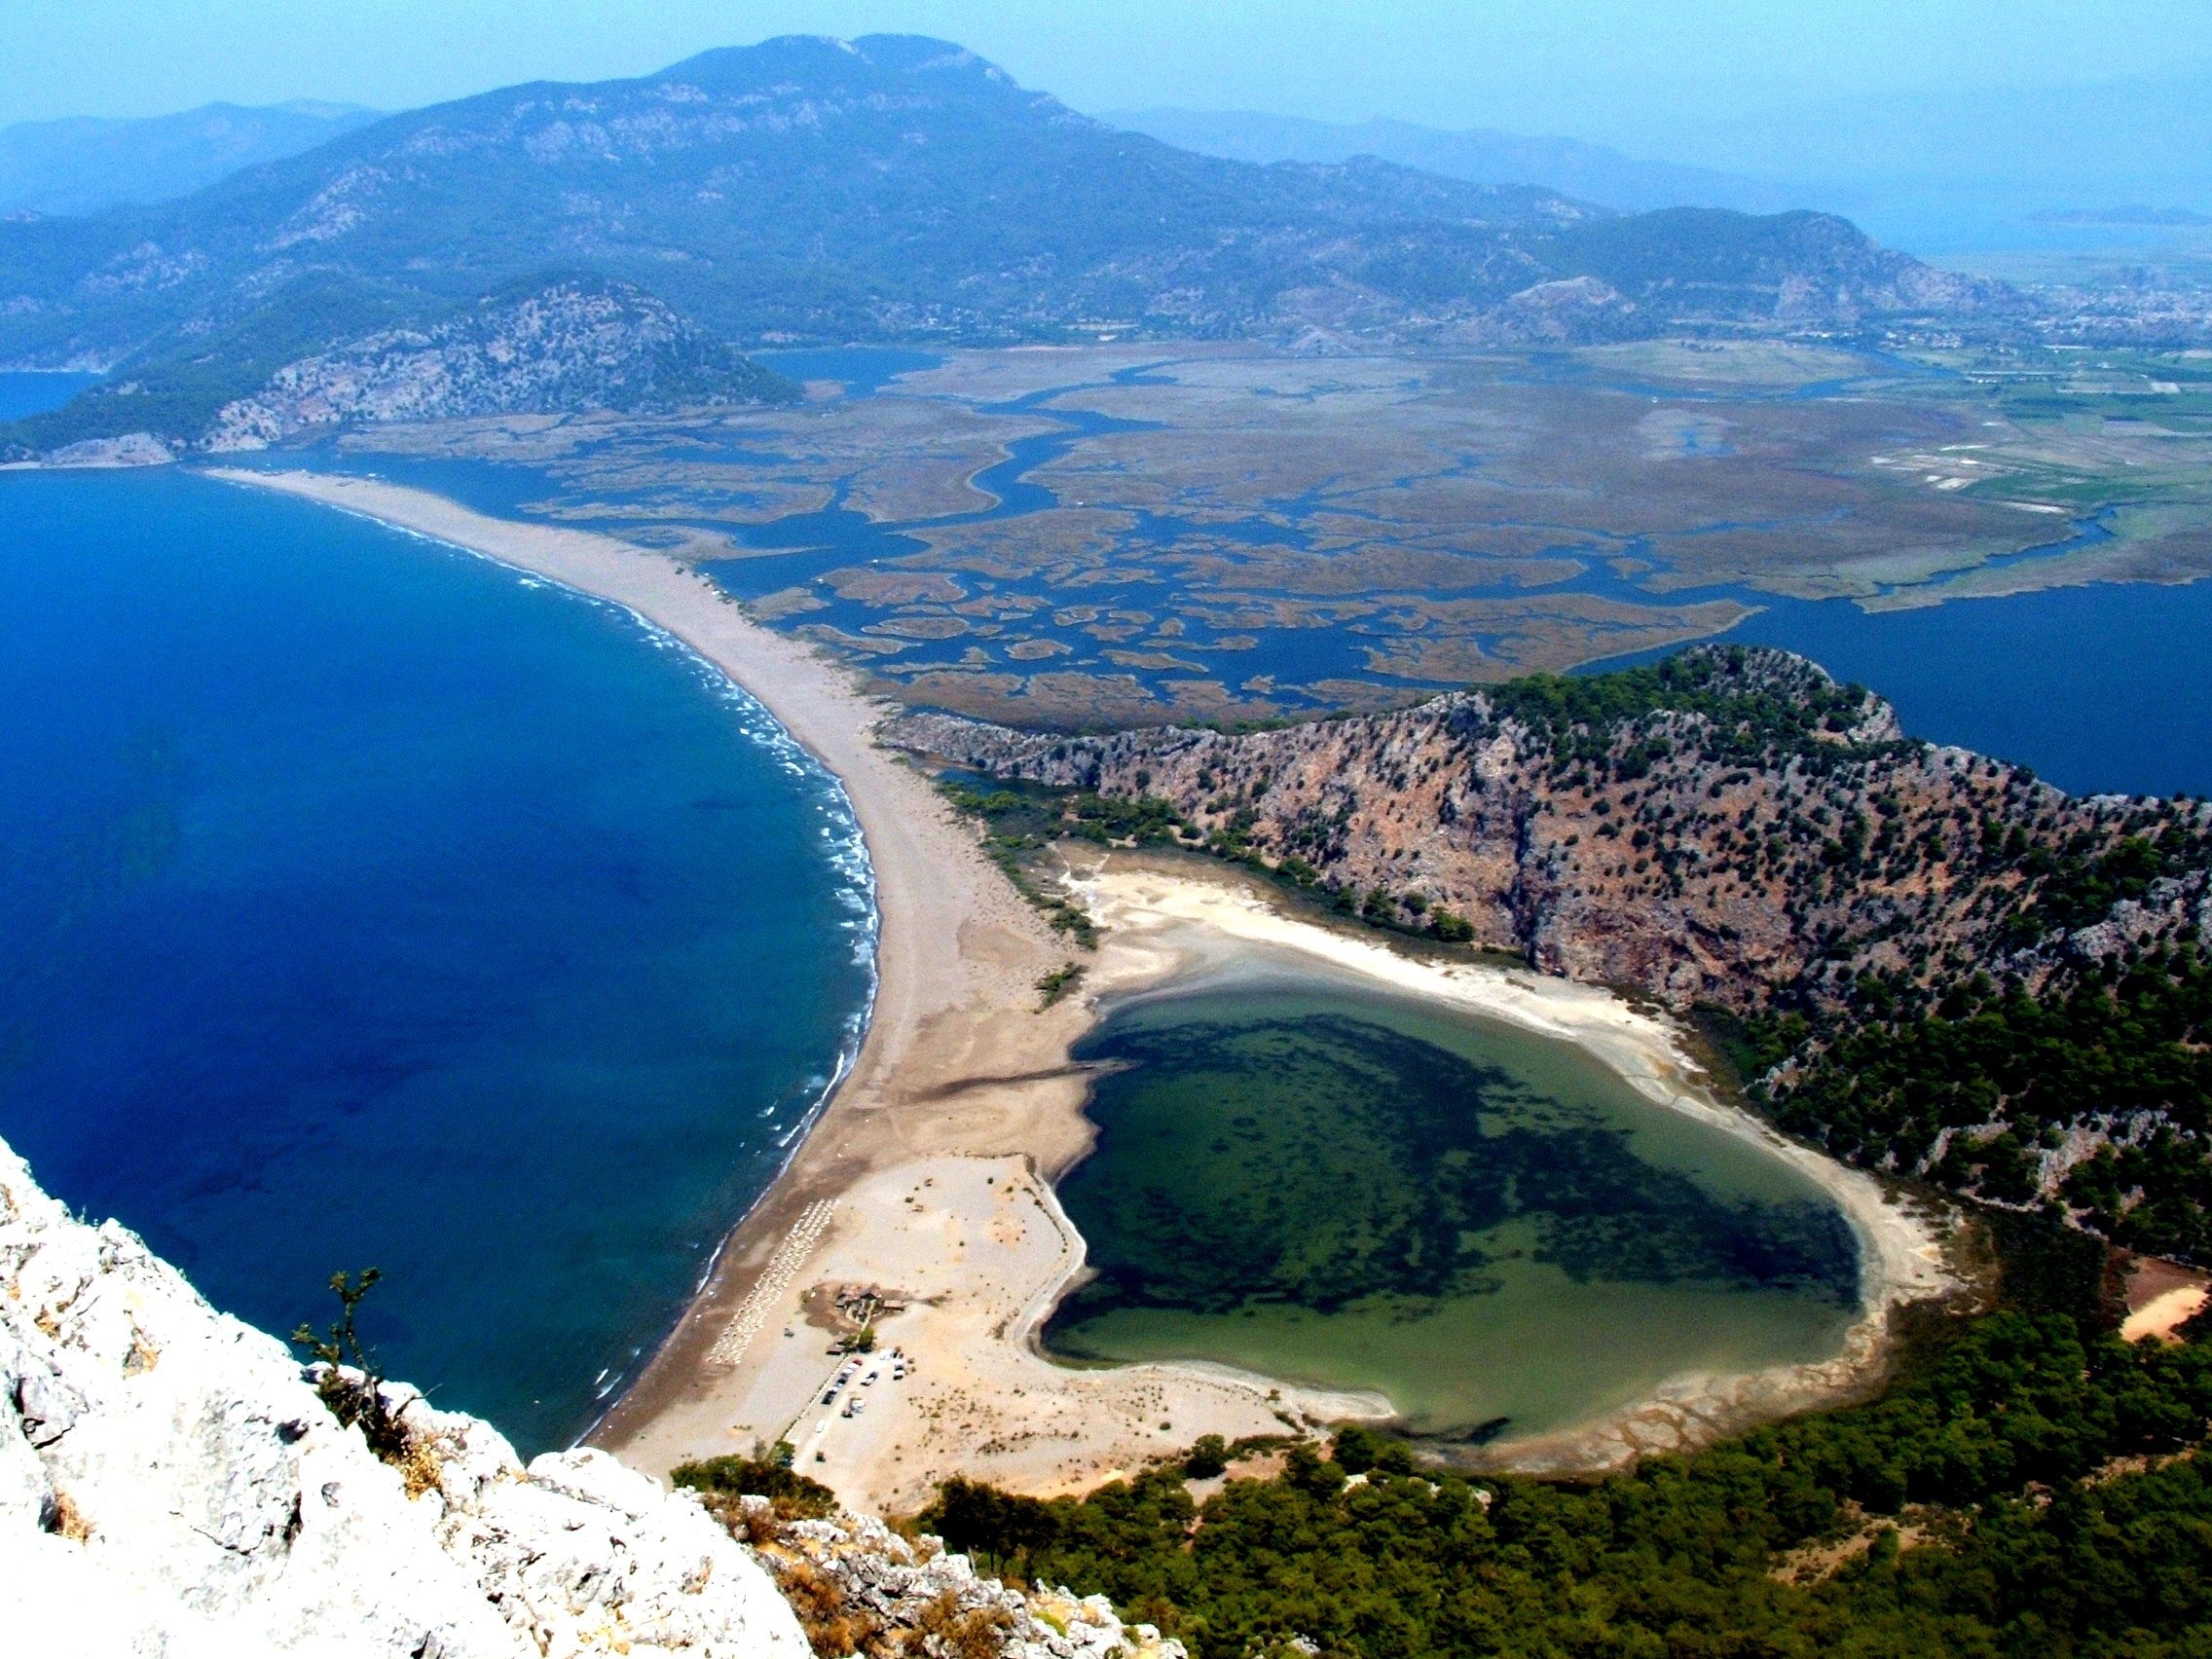
landscape, sea, coast, mountain, hill, mountain range, cliff, environment, scenic, scenery, bay, blue, reservoir, aerial, terrain, aerial view, body of water, ocean view, plateau, scene, crater lake, cape, landform, aerial photography, mountains landscape, geographical feature